Anthonie Palamedesz.

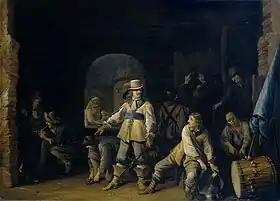
"Guard room scene"

Anthonie married Anna Joosten van Hoorndijck (died 1651) on 16 March 1630 in Delft. The couple had six children of whom a son called Palamedes Palamedesz. II. The son was traditionally believed to have been a painter, but the current view is that this was likely not the case. After the death of his first wife, he married again on 29 December 1658 to Agata Woodward (in Dutch called Aechgen Woedewart), born in Delft as the daughter of an Englishman who did business with Dutch printers.